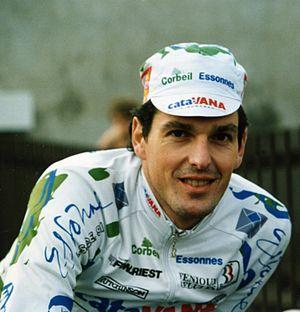
JUBILE PATRICE ESNAULT
Franck Boucanville, né le 1ᵉʳ janvier 1966 à Amboise, est un ancien coureur cycliste français professionnel de 1988 à 1994.
Catavana - A.S Corbeil Essonnes - Cedico est une ancienne équipe cycliste française. Elle fut créée à la fin de la saison 1993 et disparut à la fin de l'année 1994 après seulement une saison.